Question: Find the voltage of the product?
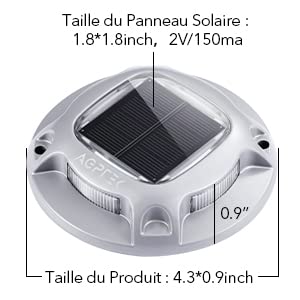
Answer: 2.0 volt